The Fool (tarot card)

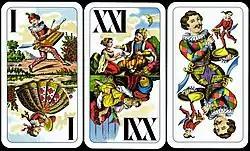
The Trull, in Austria the valuable combination of the Sküs with the lowest and the highest-numbered trump. Notwithstanding its name, distinctive design and lack of a number, the Sküs simply serves as the highest trump here, the "de facto" XXII

In most Central European Tarock games, the Fool, or "Sküs", is simply played as the 22nd trump, making it the highest trump in such games. In Königrufen, the Fool can be captured but only if it is played in the same trick with trumps 21 and 1 in which case trump 1 wins; this is called the Emperor's trick or Fairytale trick. In Hungarian Tarock, the player that loses trump 21 to the Fool traditionally has to wear a silly hat.